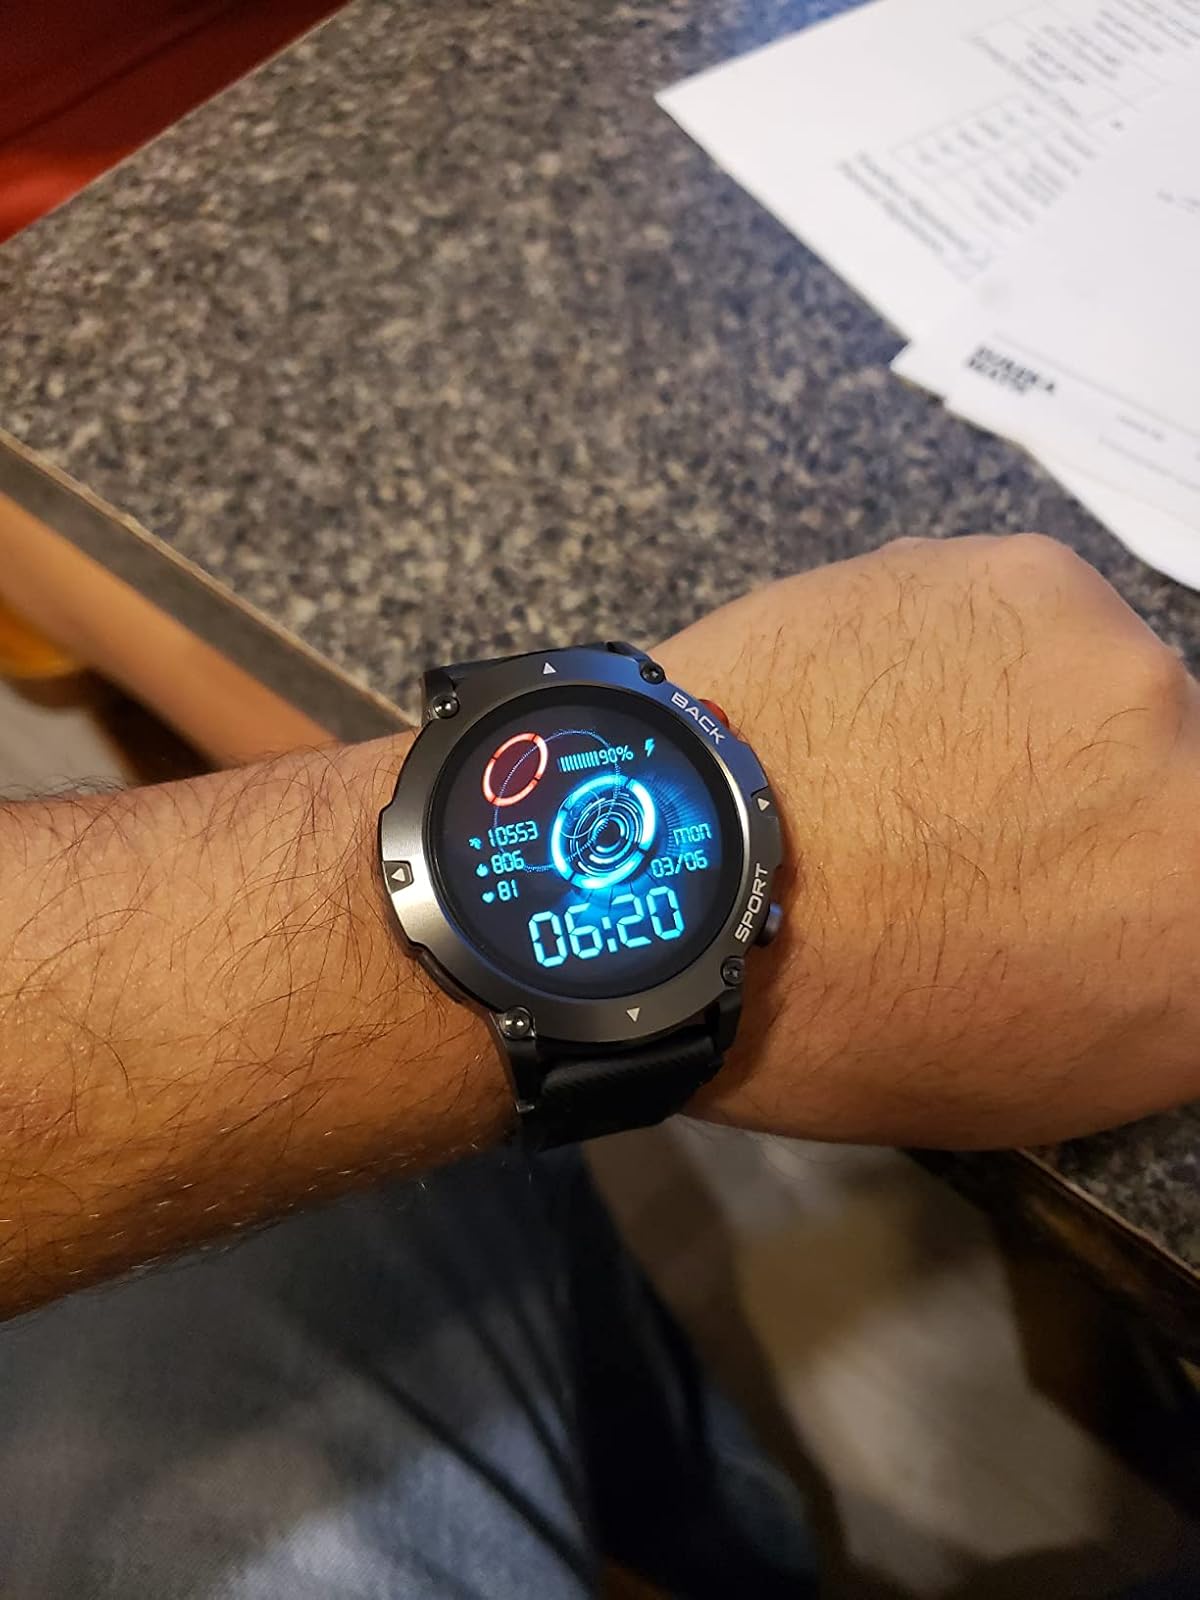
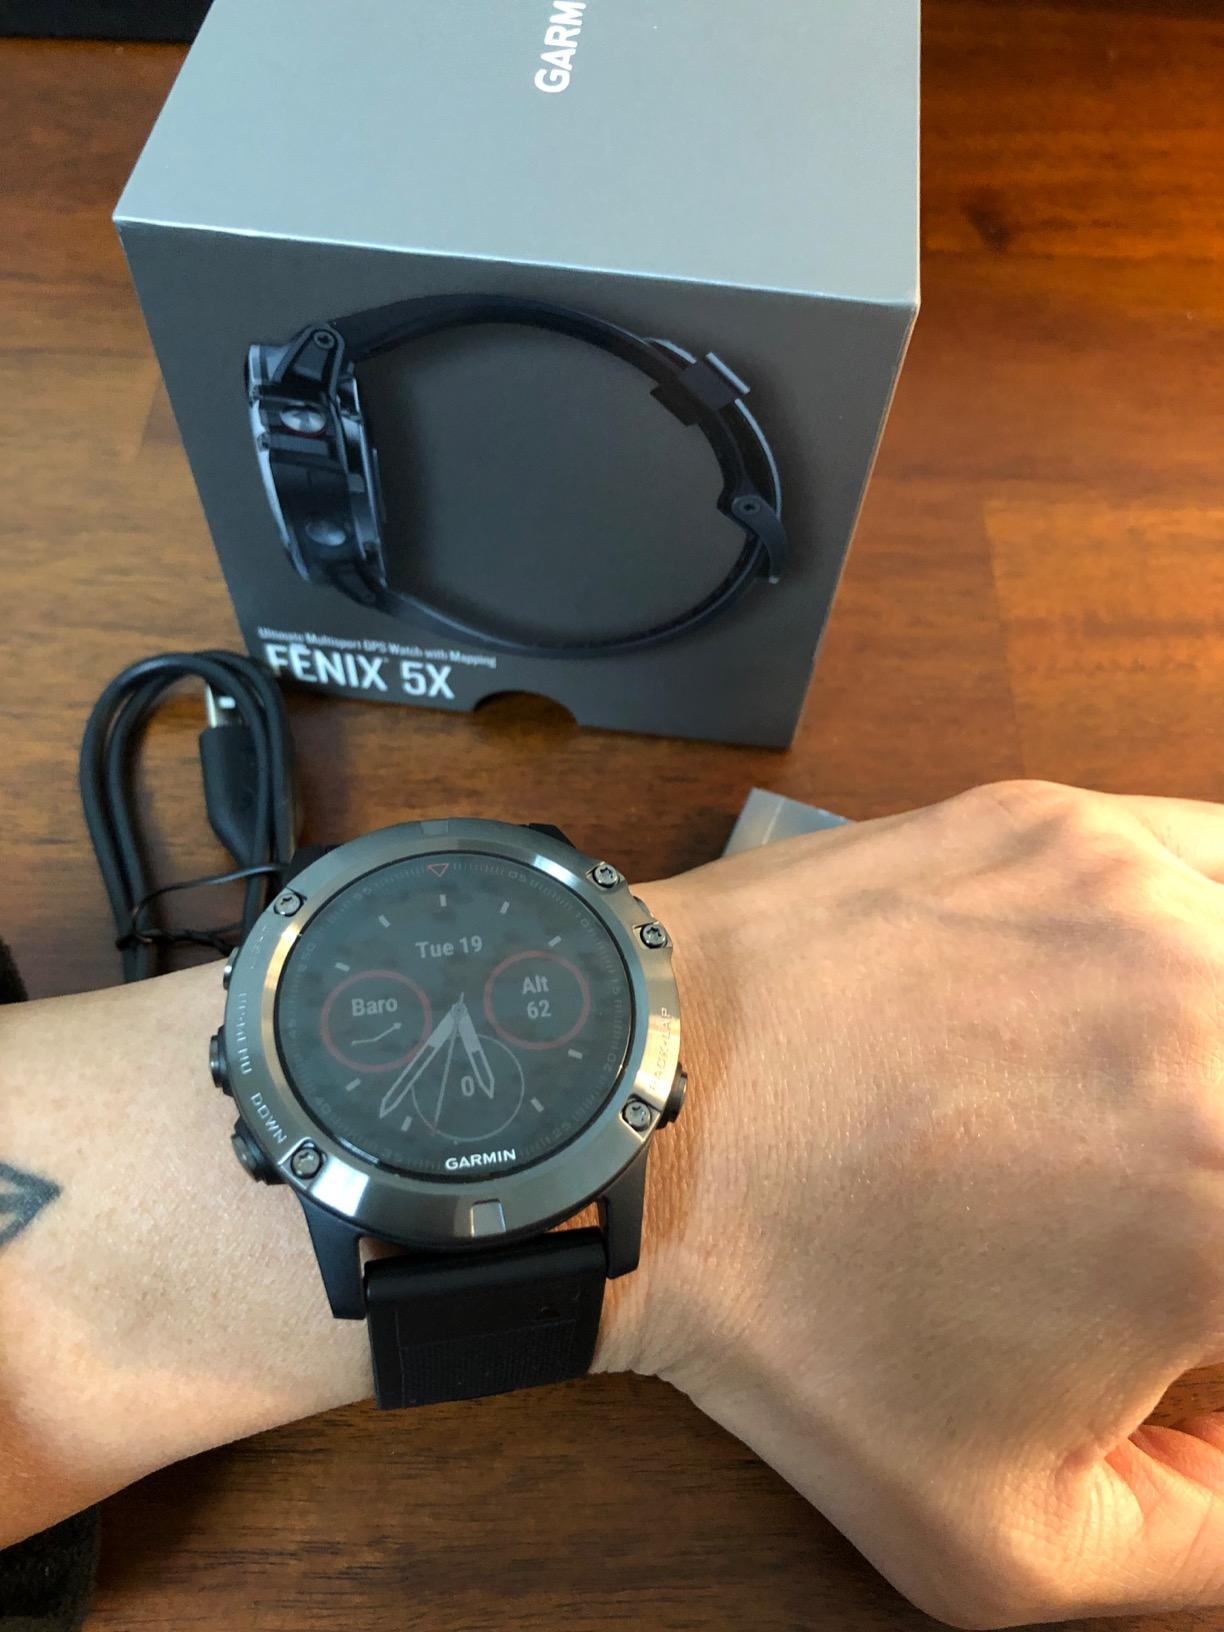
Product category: smartwatch
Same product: no